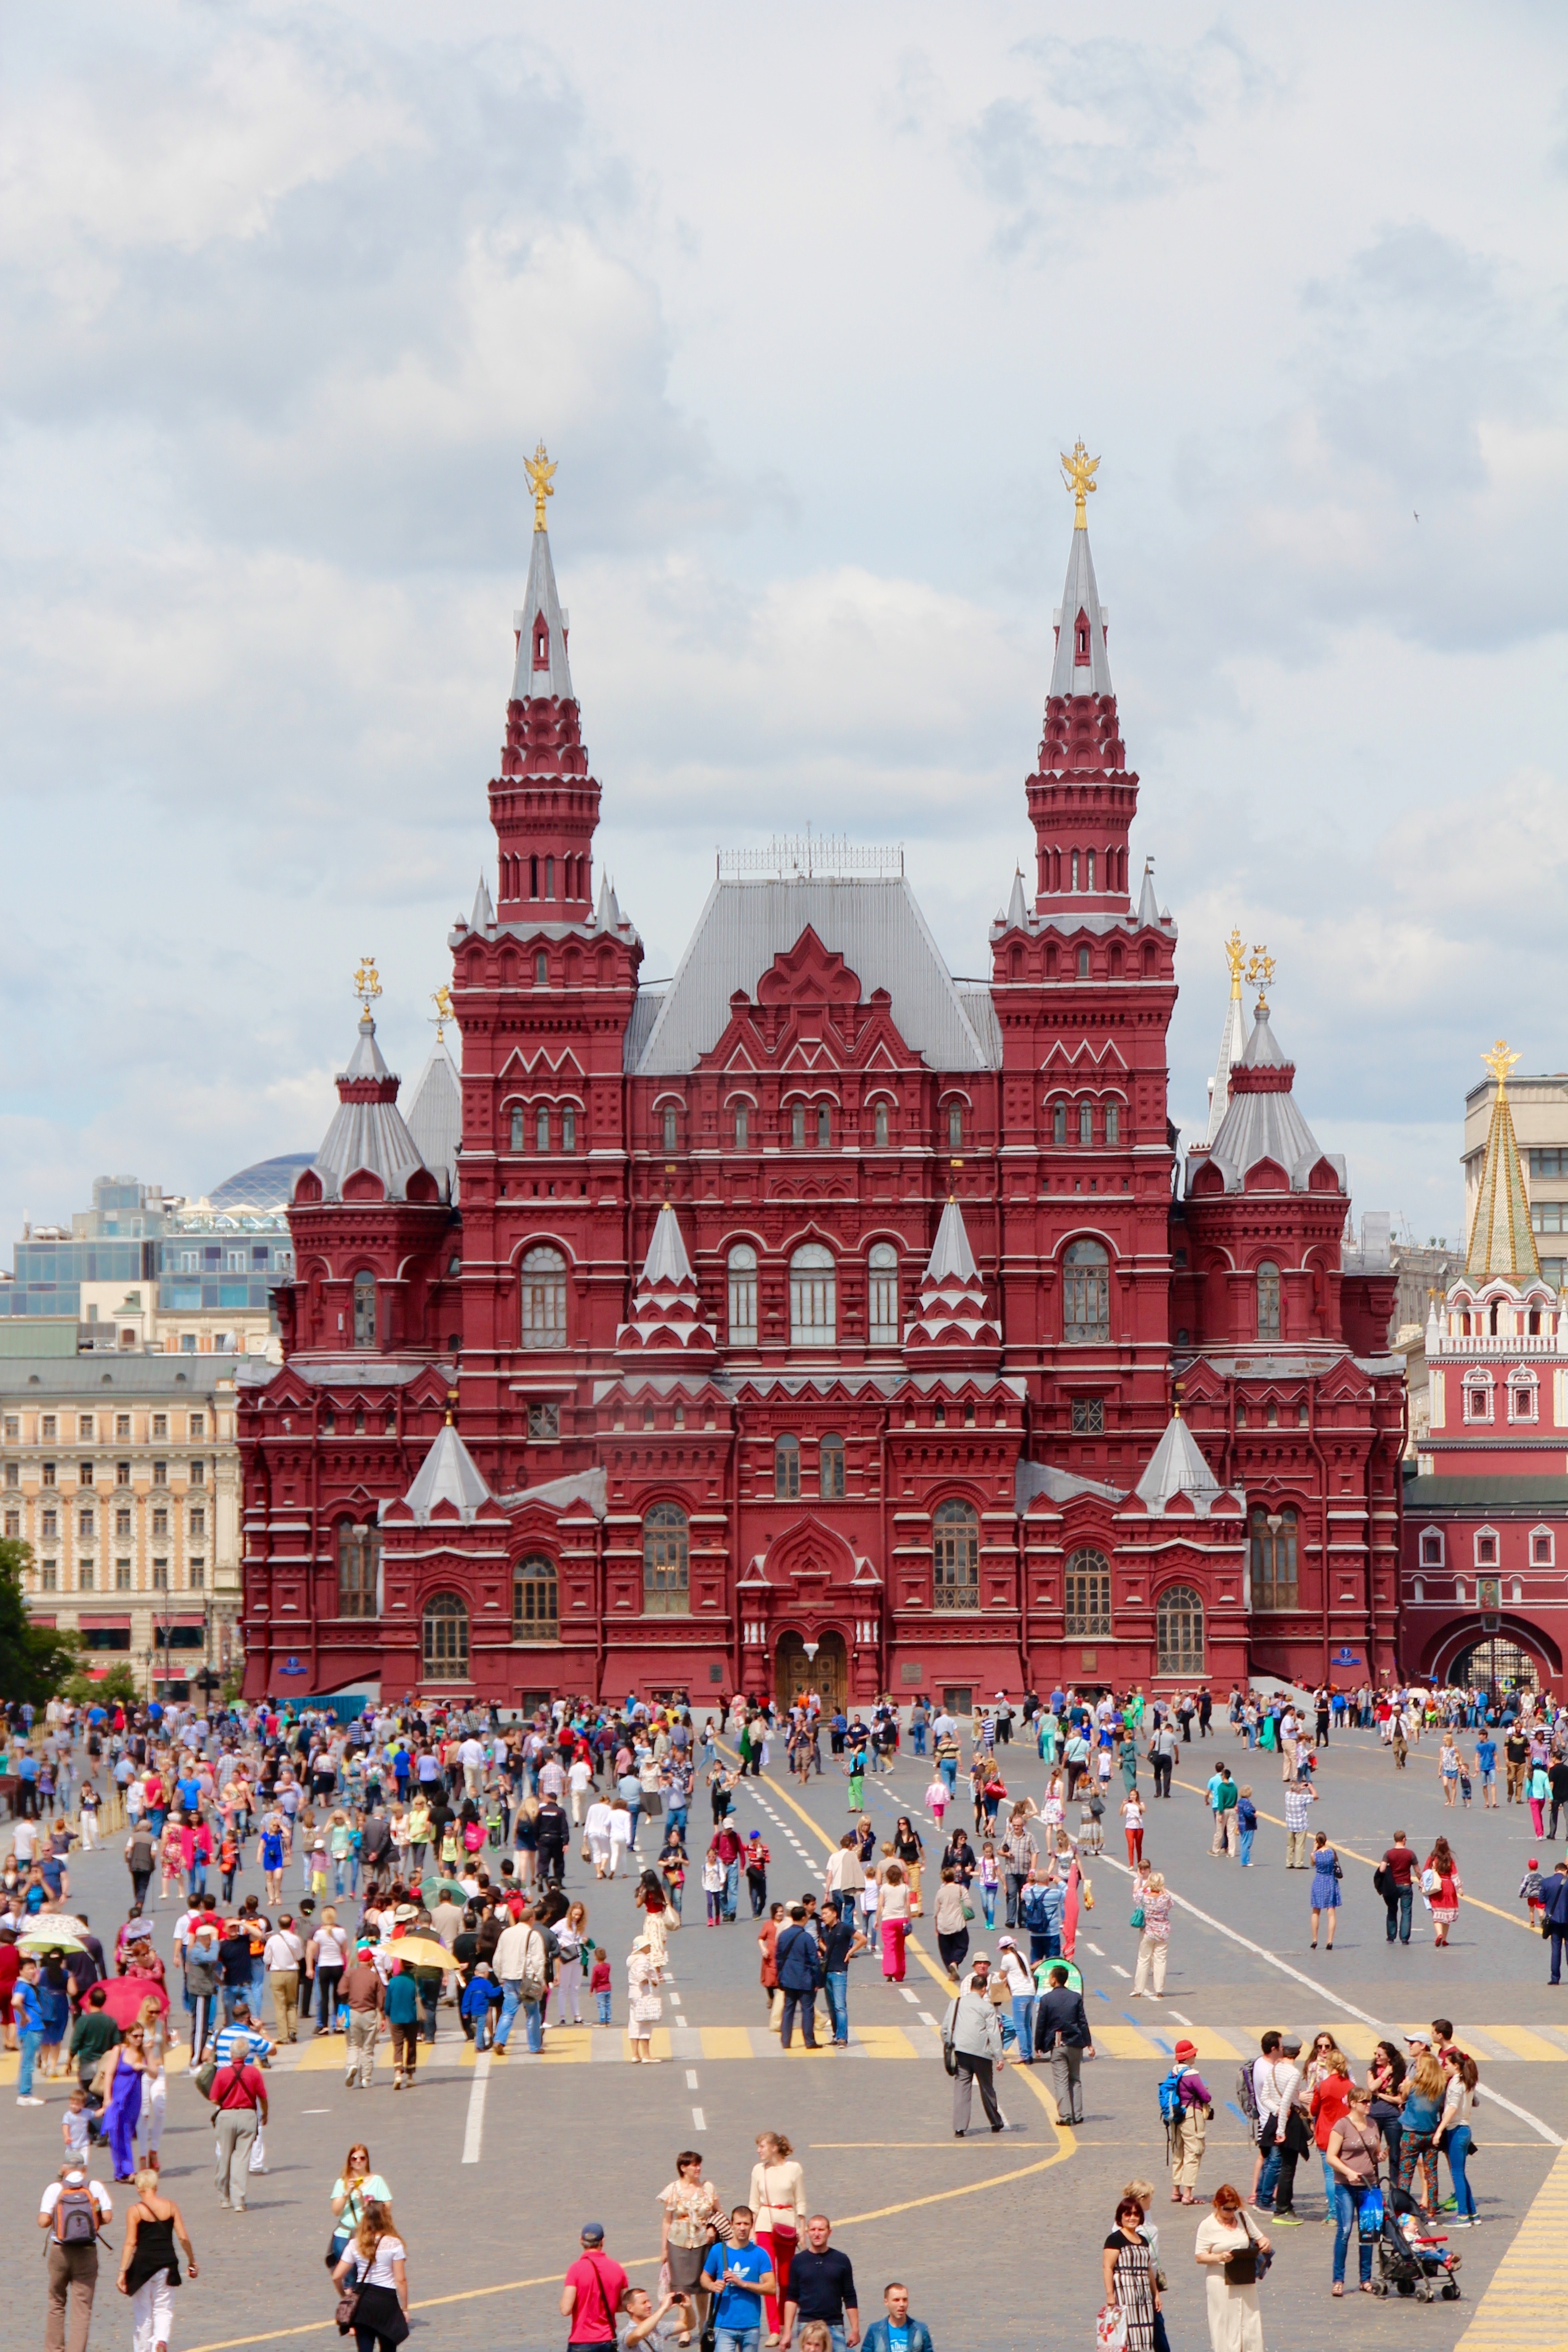
palace, monument, cityscape, vacation, travel, amusement park, tower, plaza, park, landmark, facade, tourism, place of worship, old town, capital, temple, resort, town square, moscow, russia, historically, east, red square, soviet union, hindu temple